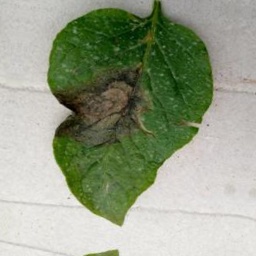
Etiqueta: Late Blight